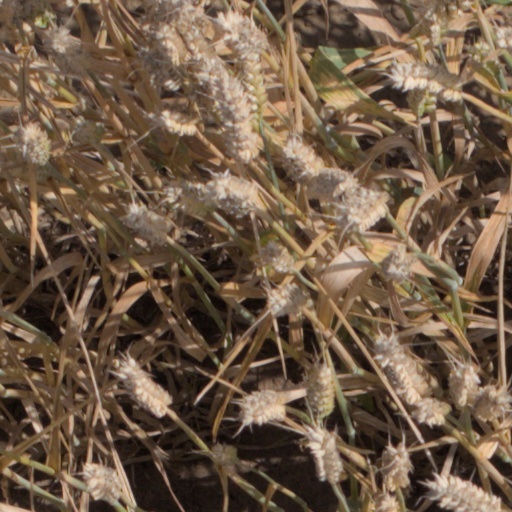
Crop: wheat